17th Maine Infantry Regiment

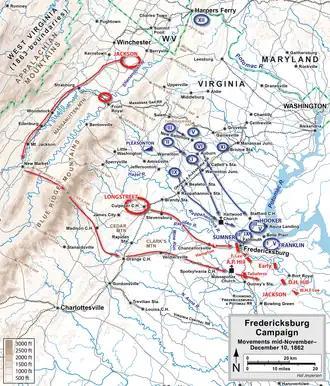
Initial movements in the Fredericksburg campaign. The 17th was part of III Corps

Burnside saw rapid movement could catch Lee off guard and make a river crossing possible before Lee could concentrate his forces to contest it. The Rappahannock, rises in the mountains as a stream until Warrenton, where several tributaries swell it into a river. At Fredericksburg, it is quite deep below the falls and can be crossed only by bridges. Opposite the northern end of Fredericksburg was a smaller town, Falmouth. They were both mill towns that had prospered grounding the local grains into flour. Powered by canals as well as the river, the mills tapped the river above the dam. In the antebellum era, bridges had connected the two towns but they had been destroyed during Johnston's withdrawal a year before. Any crossing would need to be done at a ford or with pontoon bridges. The AoP had experienced engineers well-practiced in assembling pontoons and manipulating canals for various purposes.